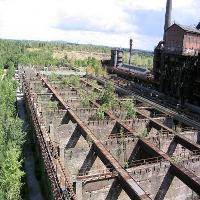
Weather: cloudy or overcast